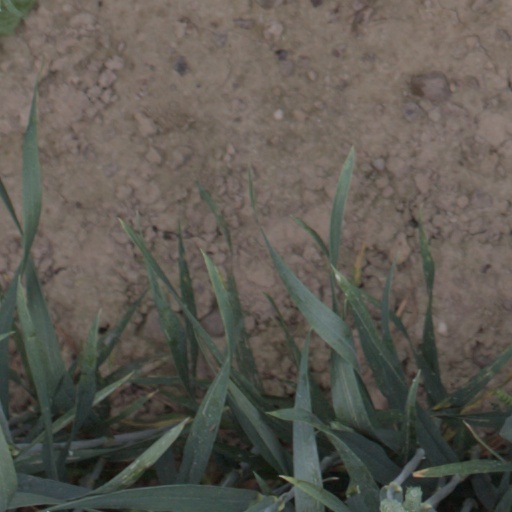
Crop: wheat